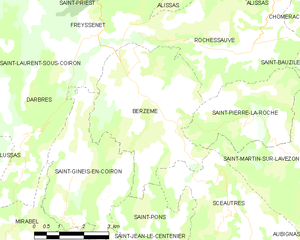
Carte des communes françaises: Berzème